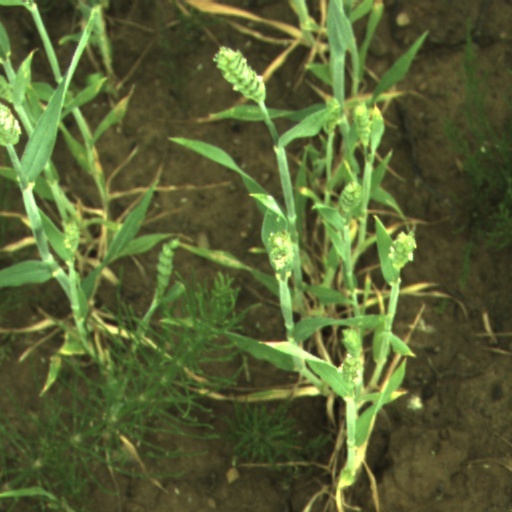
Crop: wheat